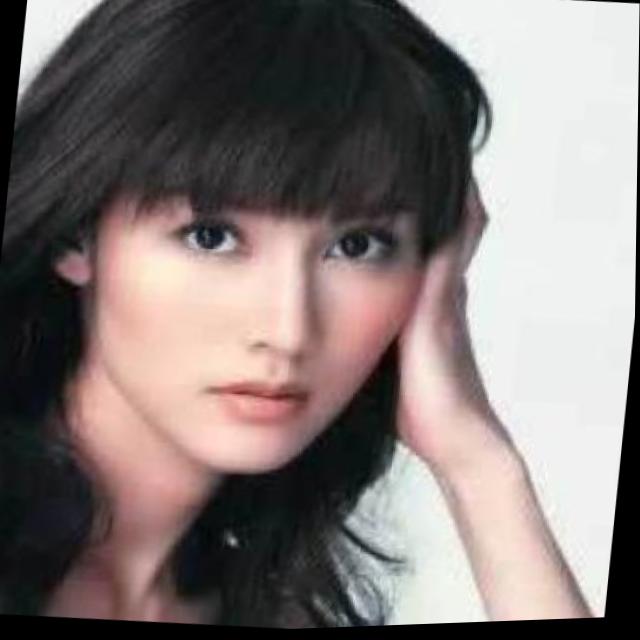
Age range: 21-44